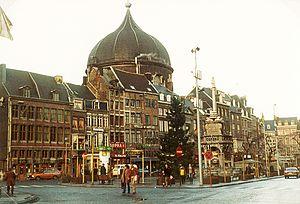
Le patrimoine religieux de Liège jusqu'à la Révolution française compte un palais épiscopal, une cathédrale, sept collégiales, une chartreuse, huit abbayes d'hommes et de femmes, vingt-trois couvents d'hommes et vingt-sept couvents de femmes, trente-deux paroisses, une vingtaine d'hôpitaux et autant d'hospices, une trentaine de béguinages, des dizaines de chapelles, soit plus d'une centaine d'oratoires dont une cinquantaine desservis par des religieux réguliers.